$40 a Day

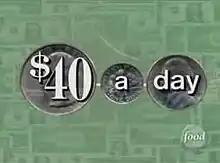
Title card from 2002 to 2003

$40 a Day was a Food Network show hosted by Rachael Ray. In each episode, Ray takes a one-day trip to an American, Canadian, or European city with only $40 US, to spend on food. While touring the city, she finds restaurants to go to (often based on local recommendations), and usually manages to fit three meals and some sort of snack or after-dinner drink into her small budget.